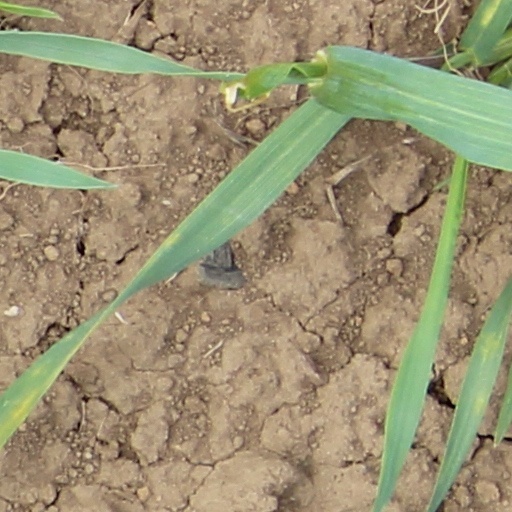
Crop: wheat